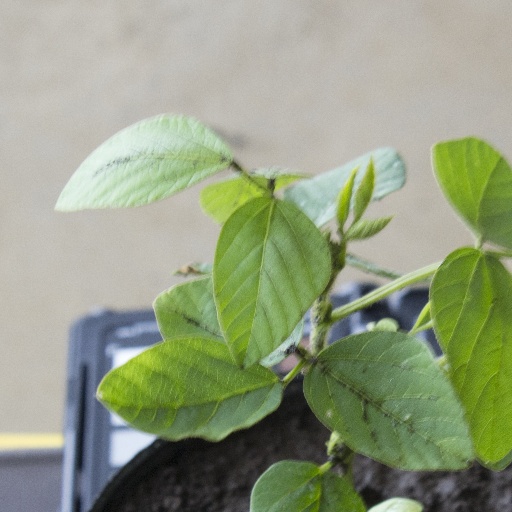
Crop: soybean